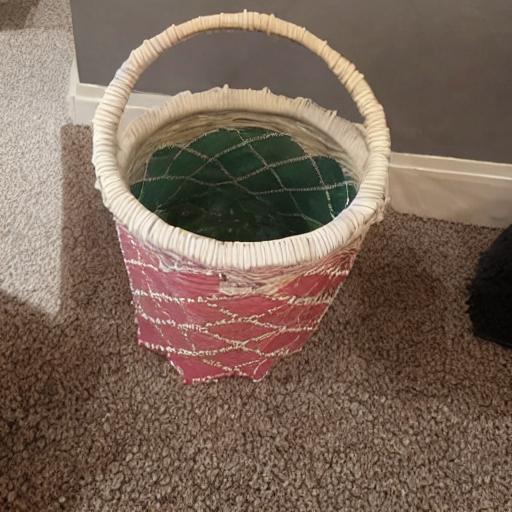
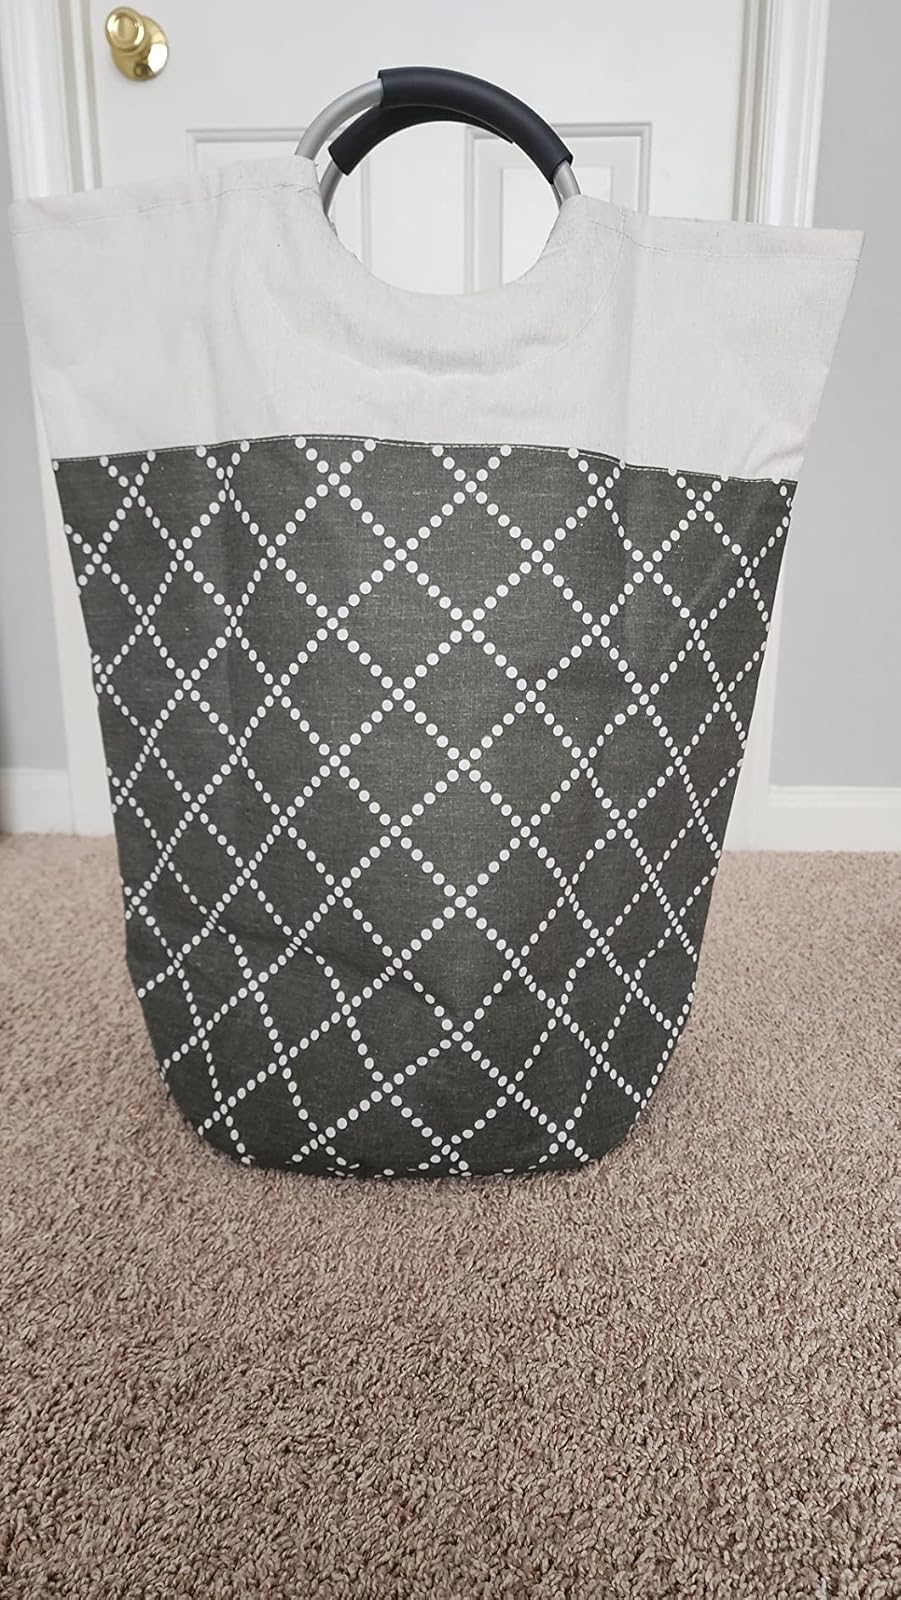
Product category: items_hamper
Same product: no